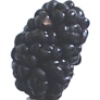
Label: Mulberry 1